Motivated forgetting

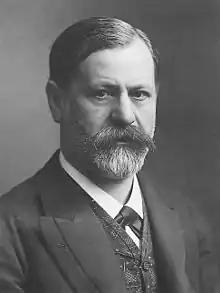
Sigmund Freud

Neurologist Jean-Martin Charcot was the first to do research into hysteria as a psychological disorder in the late 19th century. Sigmund Freud, Joseph Breuer, and Pierre Janet continued with the research that Charcot began on hysteria. These three psychologists determined that hysteria was an intense emotional reaction to some form of severe psychological disturbance, and they proposed that incest and other sexual traumas were the most likely cause of hysteria. The treatment that Freud, Breuer, and Pierre agreed upon was named the "talking cure" and was a method of encouraging patients to recover and discuss their painful memories. During this time, Janet created the term dissociation which is referred to as a lack of integration amongst various memories. He used dissociation to describe the way in which traumatizing memories are stored separately from other memories.